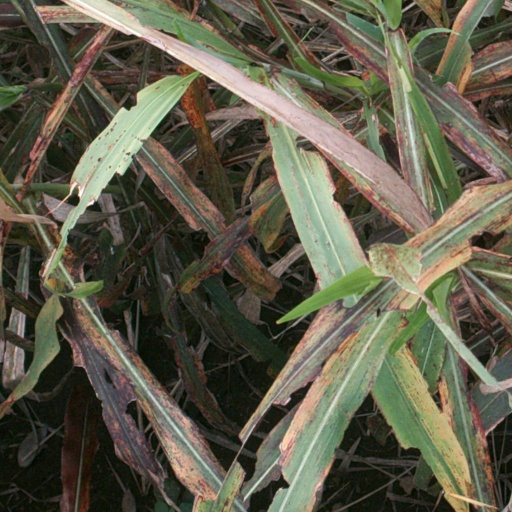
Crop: sorghum